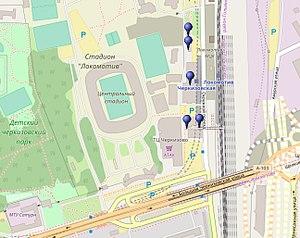
Pan de situation de la station Tcherkizovskaïa (métro de Moscou) et de son bâtiment et de ses bouches.
Tcherkizovskaïa est une station de la ligne Sokolnitcheskaïa du métro de Moscou, située sur le territoire du raion Preobrajenskoïe dans le district administratif est de Moscou. Elle dessert notamment le stade Lokomotiv du club de football Lokomotiv Moscou.